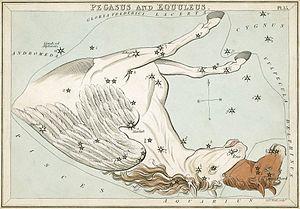
Urania's Mirror; or, a view of the Heavens est un ensemble de 32 cartes astronomiques publié en novembre 1824. Contenant des illustrations basées sur A Celestial Atlas d'Alexander Jamieson, les cartes avaient également des trous pour permettre de voir une représentation des étoiles de la constellation devant une lumière. Gravées par Sidney Hall, elles ont été identifiées comme le travail du révérend Richard Rouse Bloxam, un maître assistant à la Rugby School, bien qu'il ait été dit que ce soit le travail « d'une dame ».